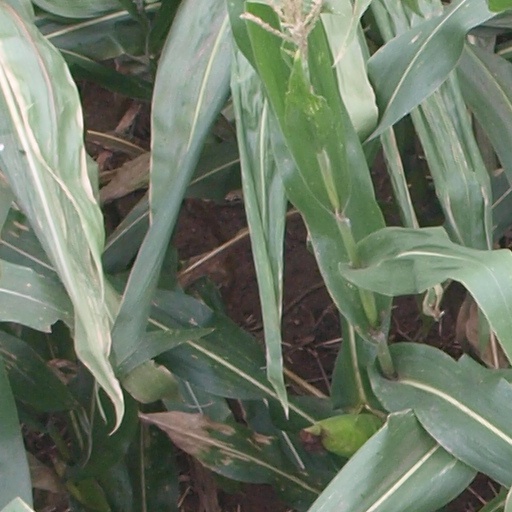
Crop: maize; corn